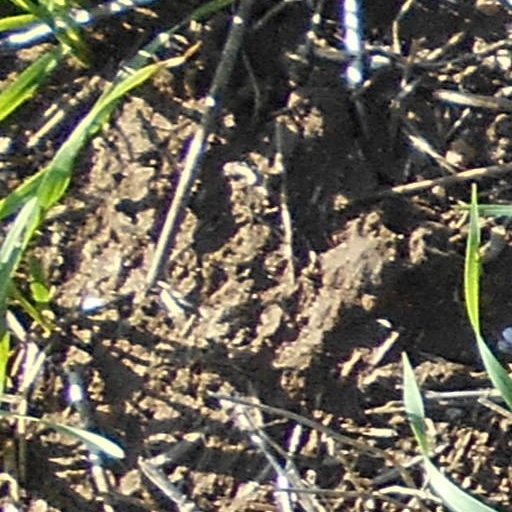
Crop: wheat